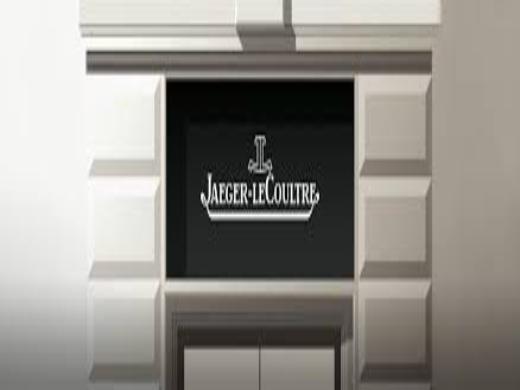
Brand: jaeger-lecoultre
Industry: Electronic